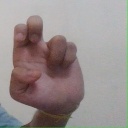
अक्षर: अ